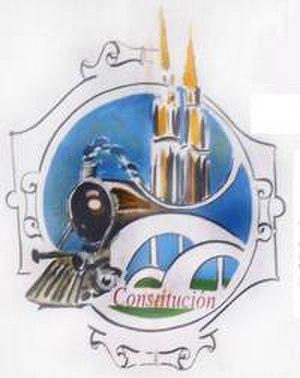
Constitución est un des quartiers ou barrios de la ville de Buenos Aires, capitale de l'Argentine. Le quartier est limité par l' Avenida Independencia, la rue Calle Piedras, l' Avenida Caseros et l' Avenida Entre Ríos.